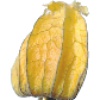
Label: Physalis with Husk 1